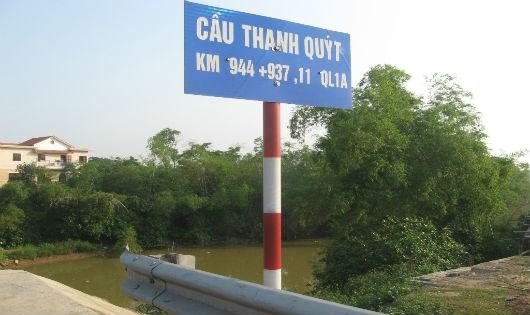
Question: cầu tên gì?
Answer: cầu tên thanh quýt